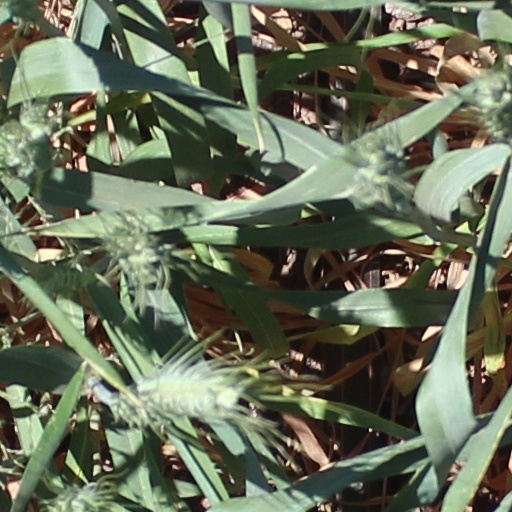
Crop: wheat